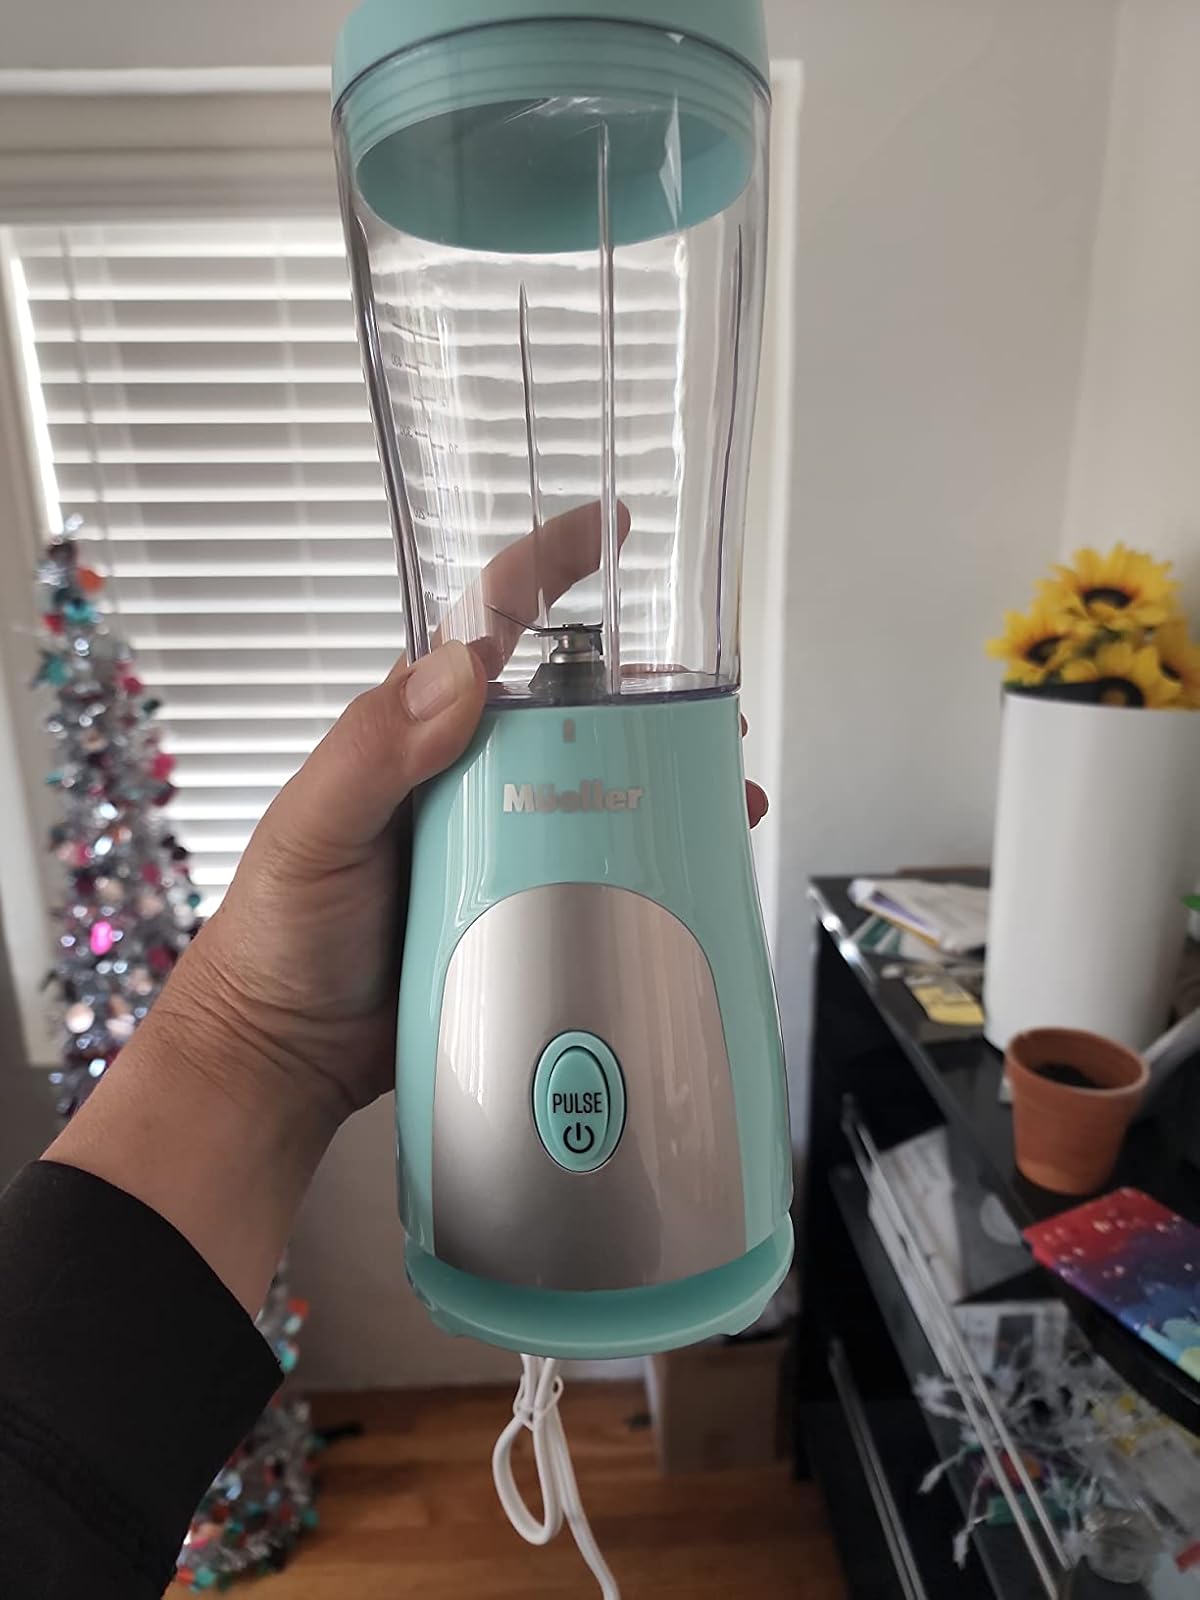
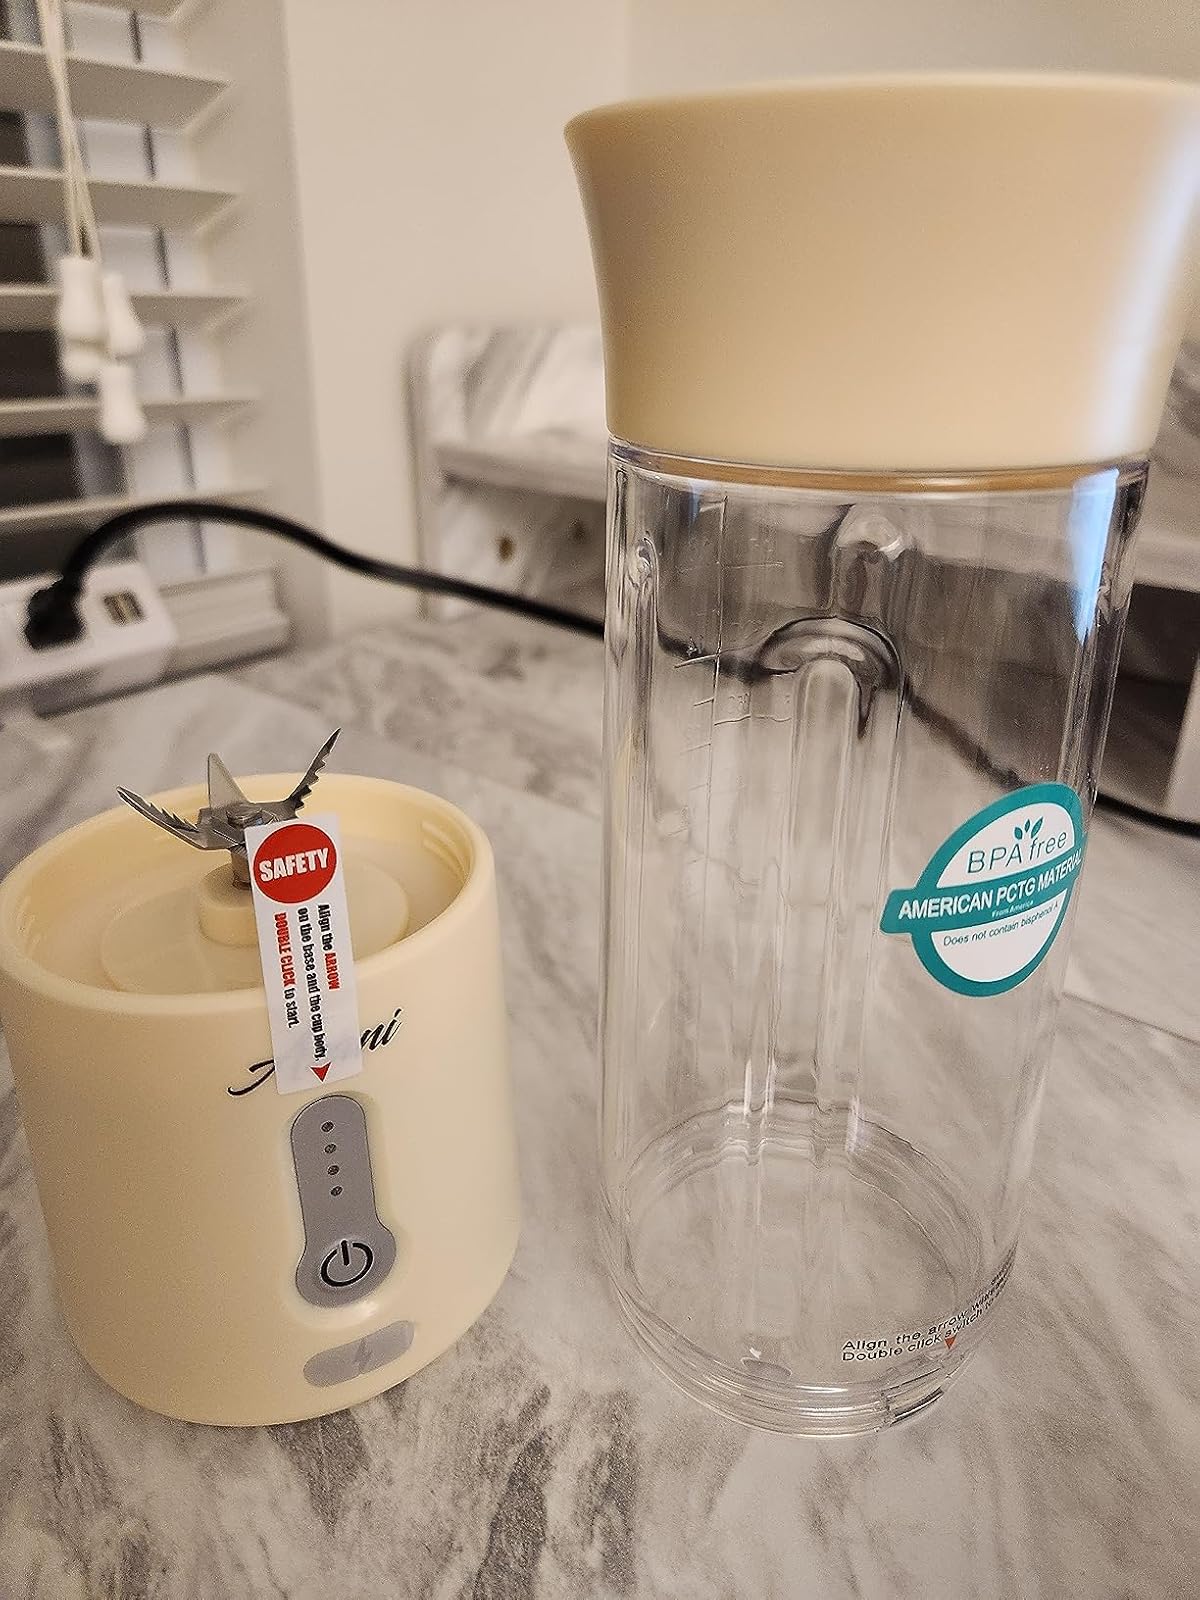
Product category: items_blender
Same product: no